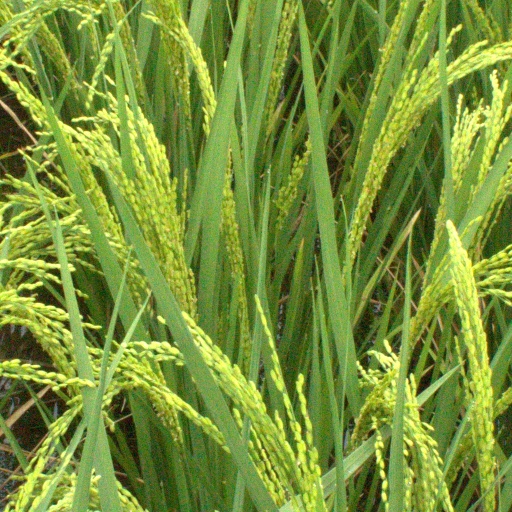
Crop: rice